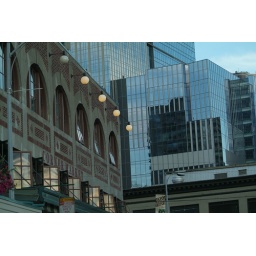
Old building in Pike Place Market area contrasting with new glass walled buildings in Seattle, WA  USA